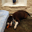
Label: dog